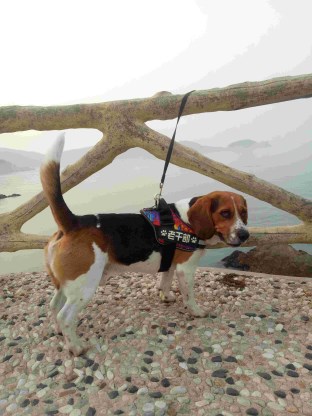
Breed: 276-n000113-beagle